Grace Garner

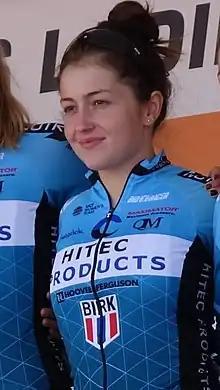
Garner at the 2019 Holland Ladies Tour

Grace Fenton Garner (born 19 June 1997) is an English former professional racing cyclist, who rode professionally between 2016 and 2020, for the , , and teams. Her older sister Lucy van der Haar also competed professionally in cycling, before also retiring in 2020.